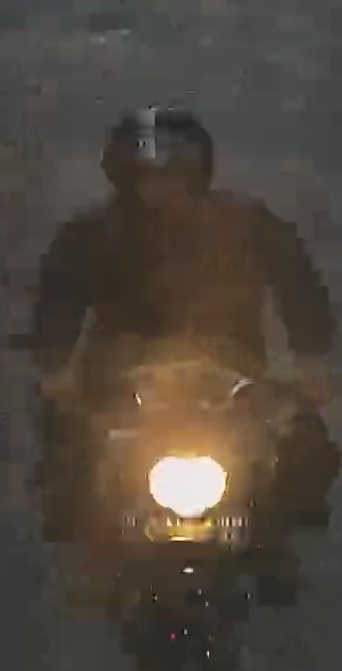
person-with-helmet: 1
person-without-helmet: 0